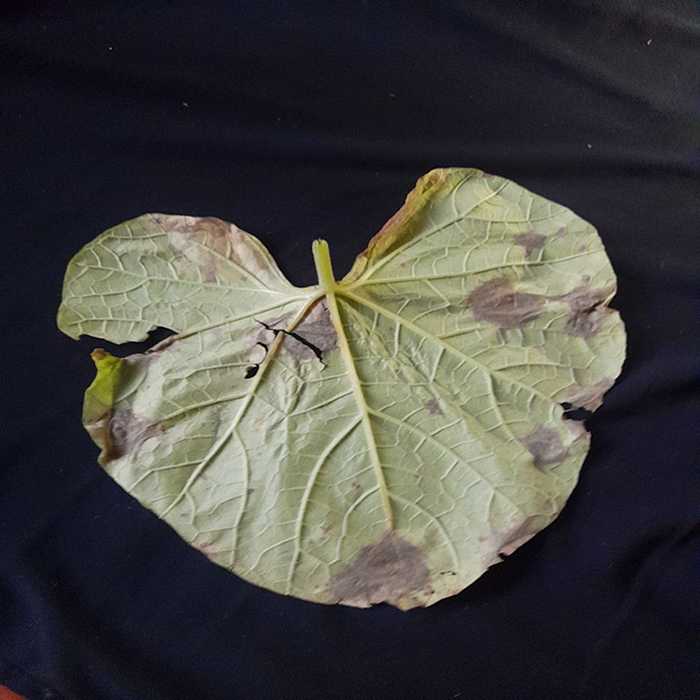
Plant: Bottle gourd
Label: Downey mildew